Geography of Sweden

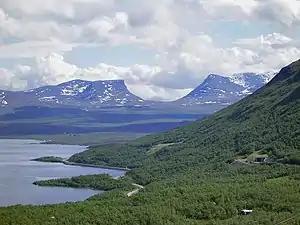
Lapporten mountain pass in Lapland

Each county is further divided into municipalities or "kommuner", ranging from only one (in Gotland County) to forty-nine (in Västra Götaland County). The total number of municipalities is 290.